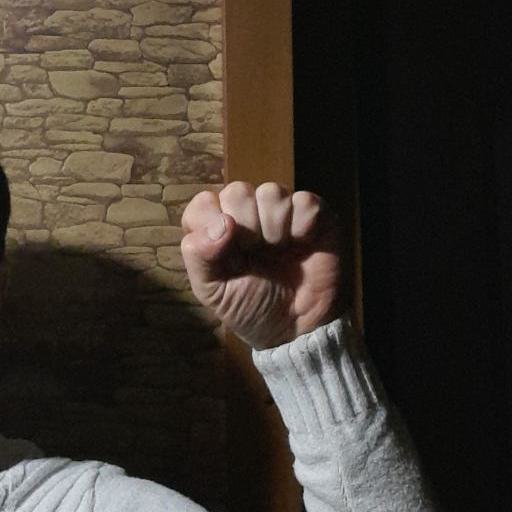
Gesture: fist